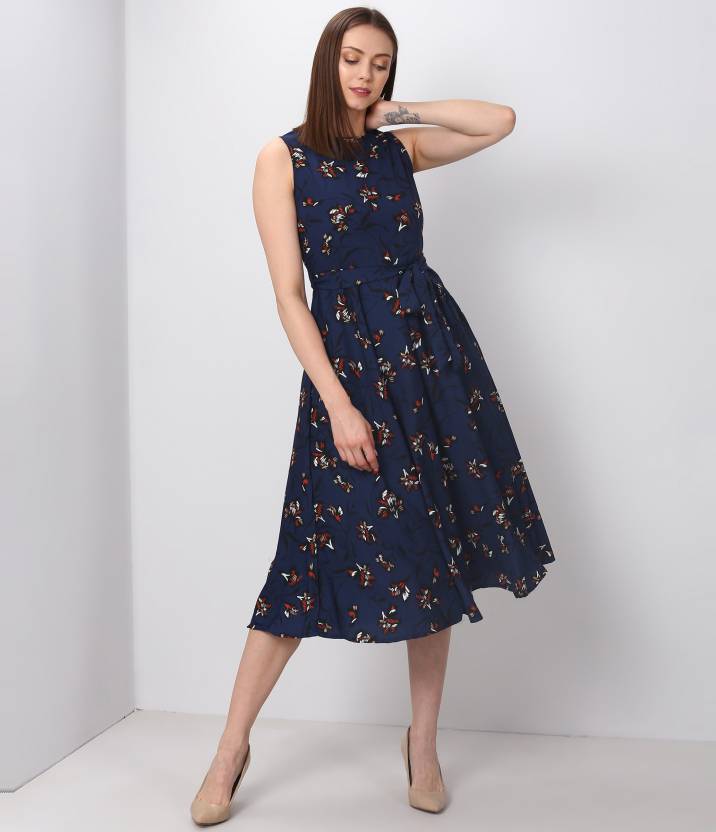
Product: Women Fit and Flare Blue Dress
Price: ₹588
Colors: Blue
Pattern: Printed
Description: TOKYO TALKIES Regular Fit Printed POLYESTER NAVY BLUE Dress